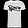
Label: T - shirt / top